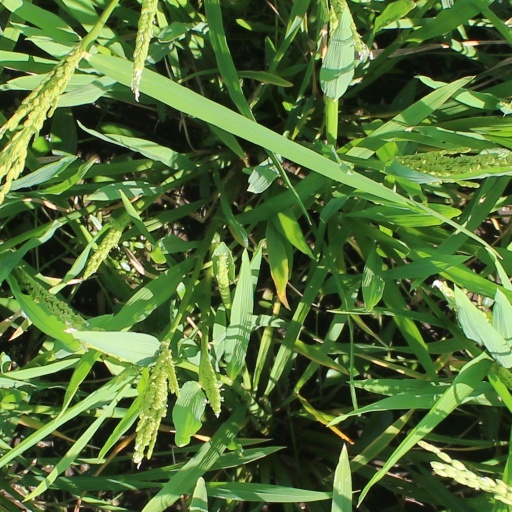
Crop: rice